Monmouth College

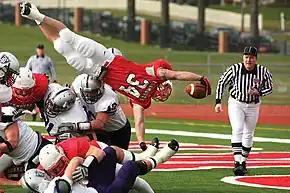
Monmouth (in red jersey) football game in 2009 vs. St. Thomas Tommies

The college's Scottish heritage is reflected in its bagpipes and drums band that have won national titles.